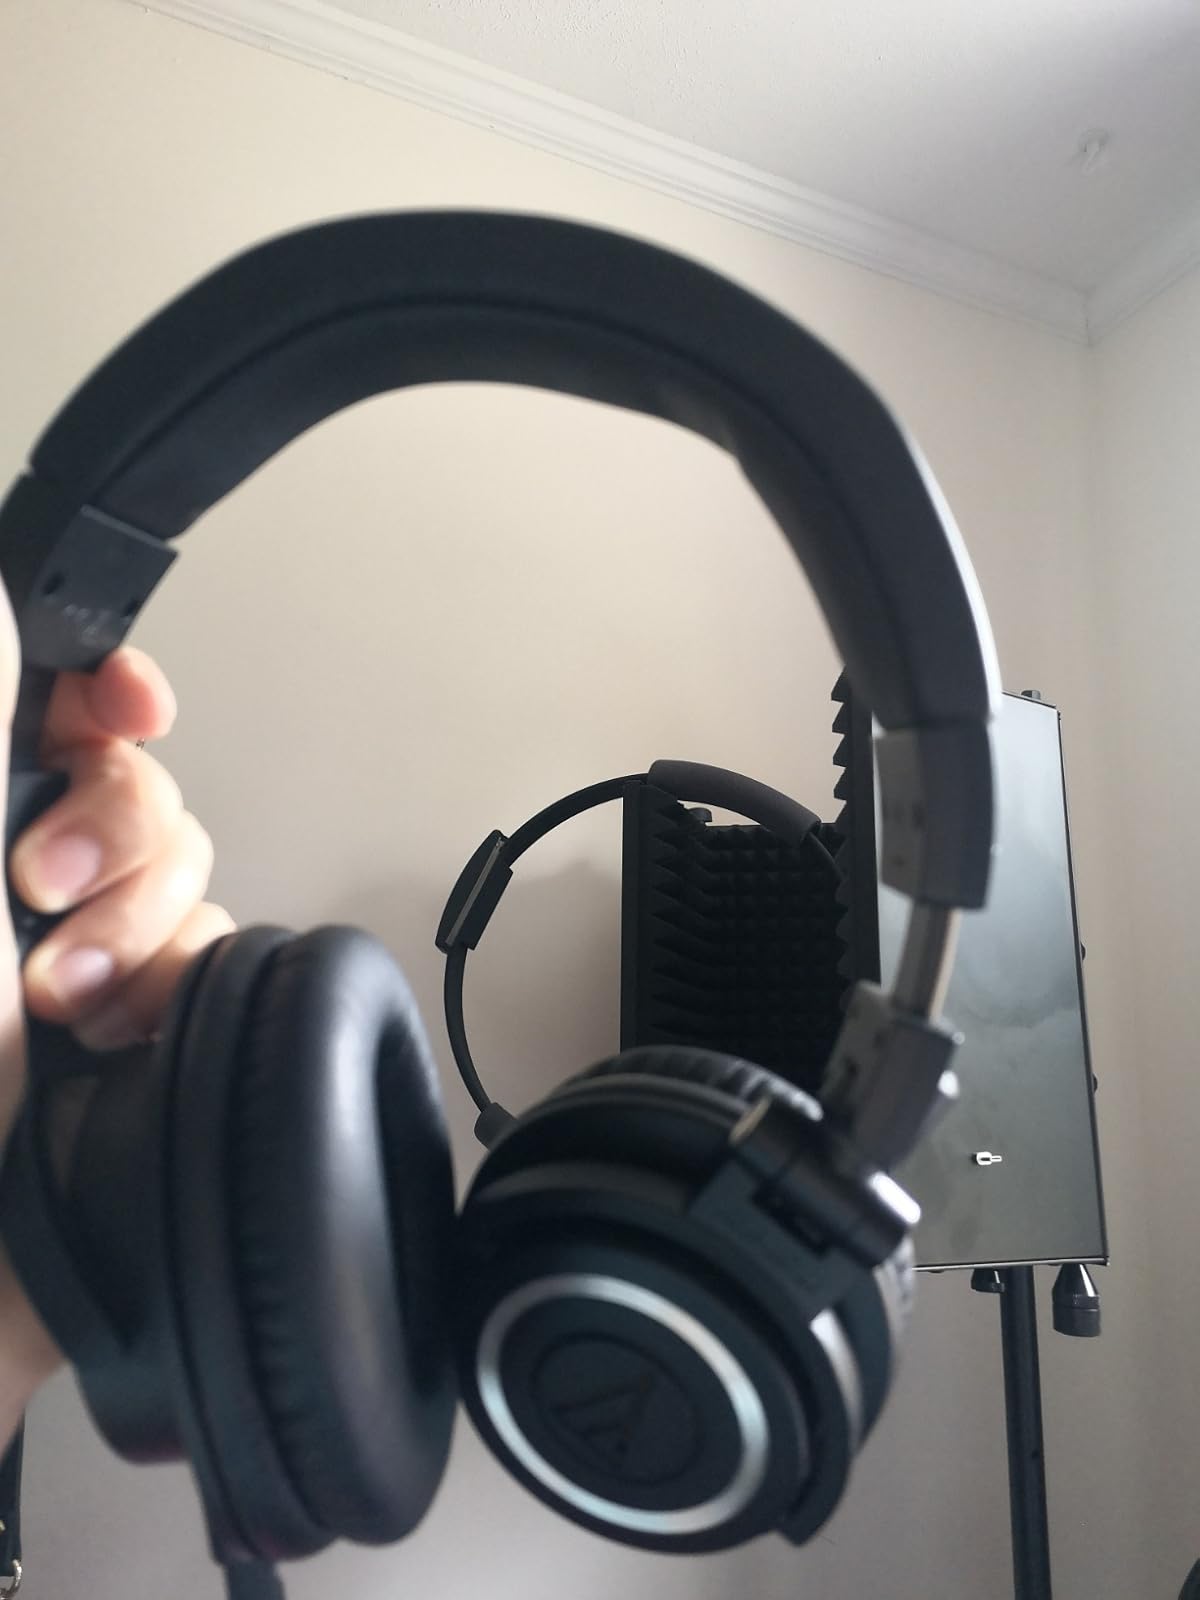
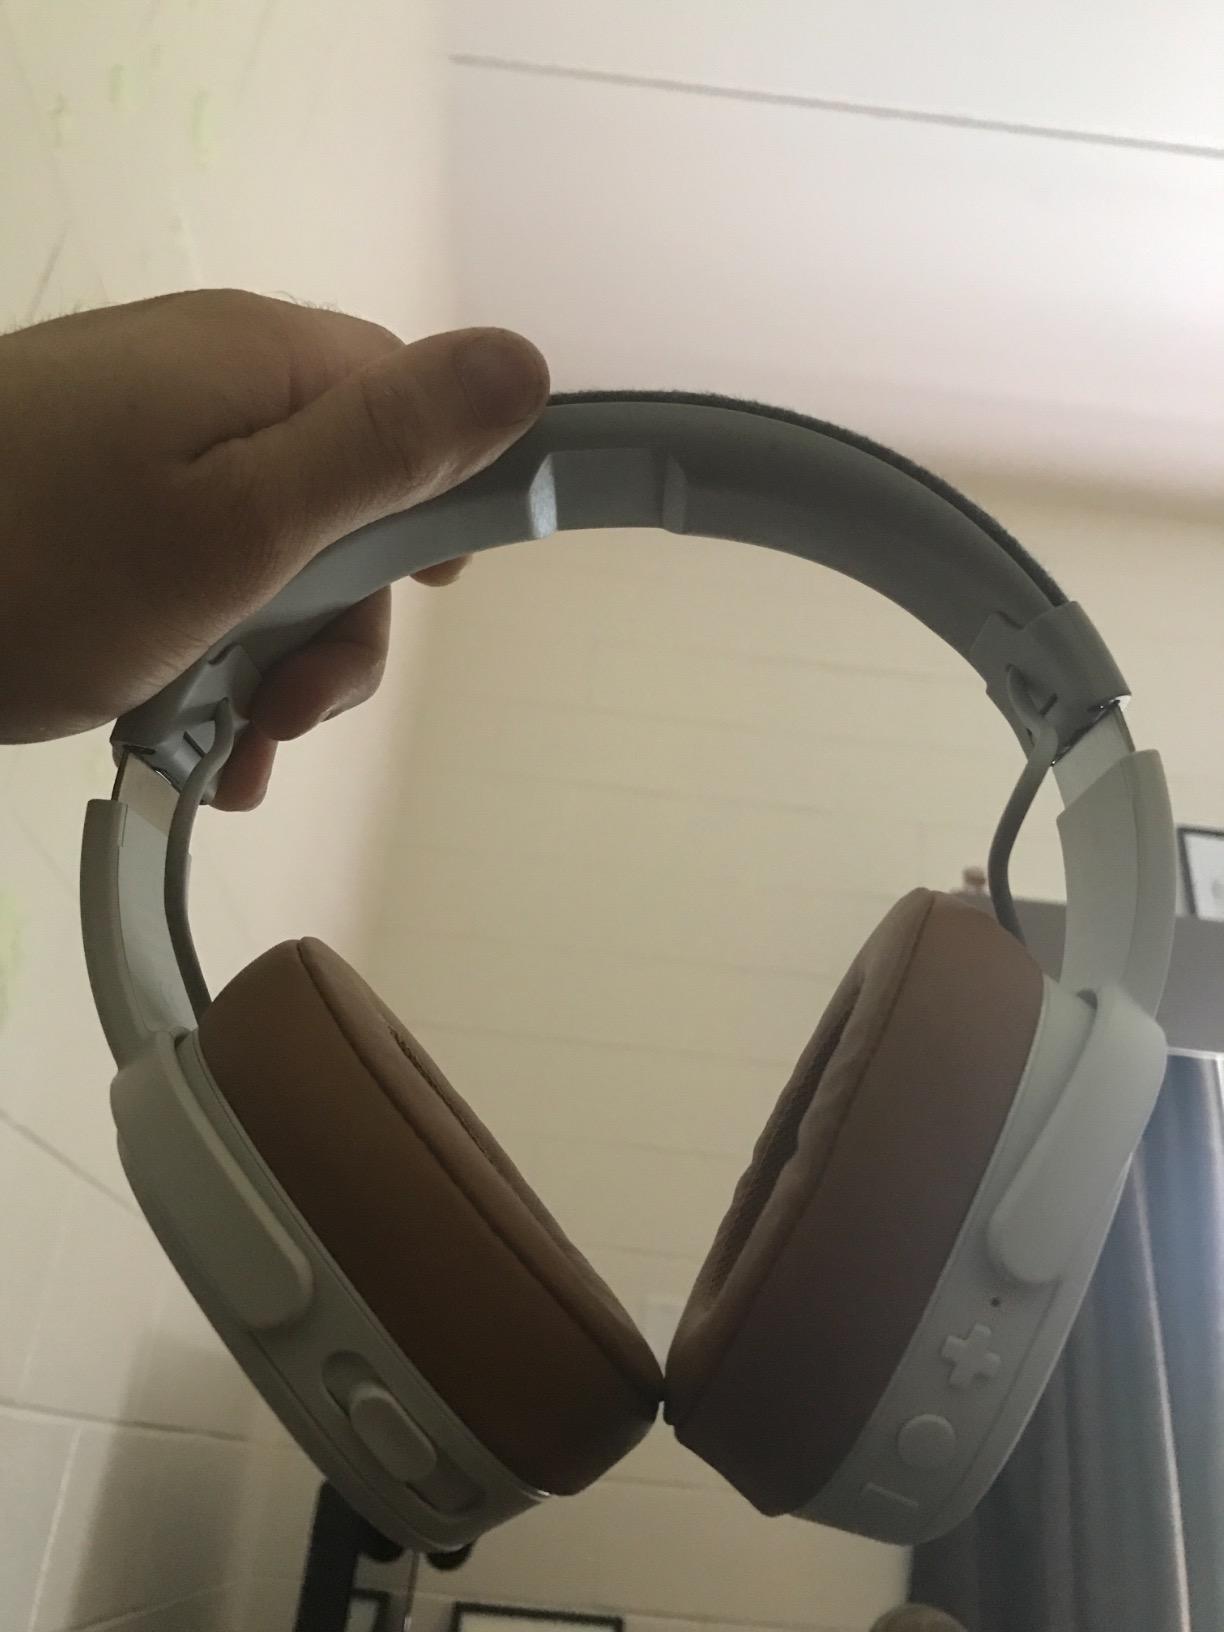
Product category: headphones
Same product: no